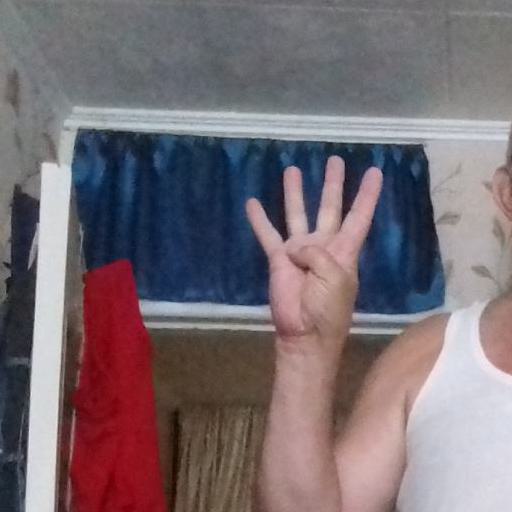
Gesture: four